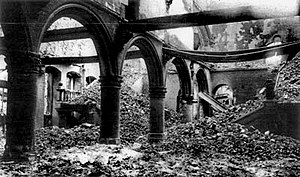
Voldtægten af Belgien
Ruinerne af universitetsbiblioteket i Louvain efter at den var brændt i 1914.
Overfaldet på Belgien eller Voldtægten af Belgien er betegnelser som historikere bruger om behandlingen af civile under Tysklands invasion og besættelse af Belgien under 1. Verdenskrig. Betegnelserne blev oprindelig brugt i propagandamæssig sammenhæng, men senere historieforskning har bekræftet realiteten i dem. En nutidig forfatter bruger det mere snævert til at beskrive en række tyske krigsforbrydelser i de første måneder af krigen.